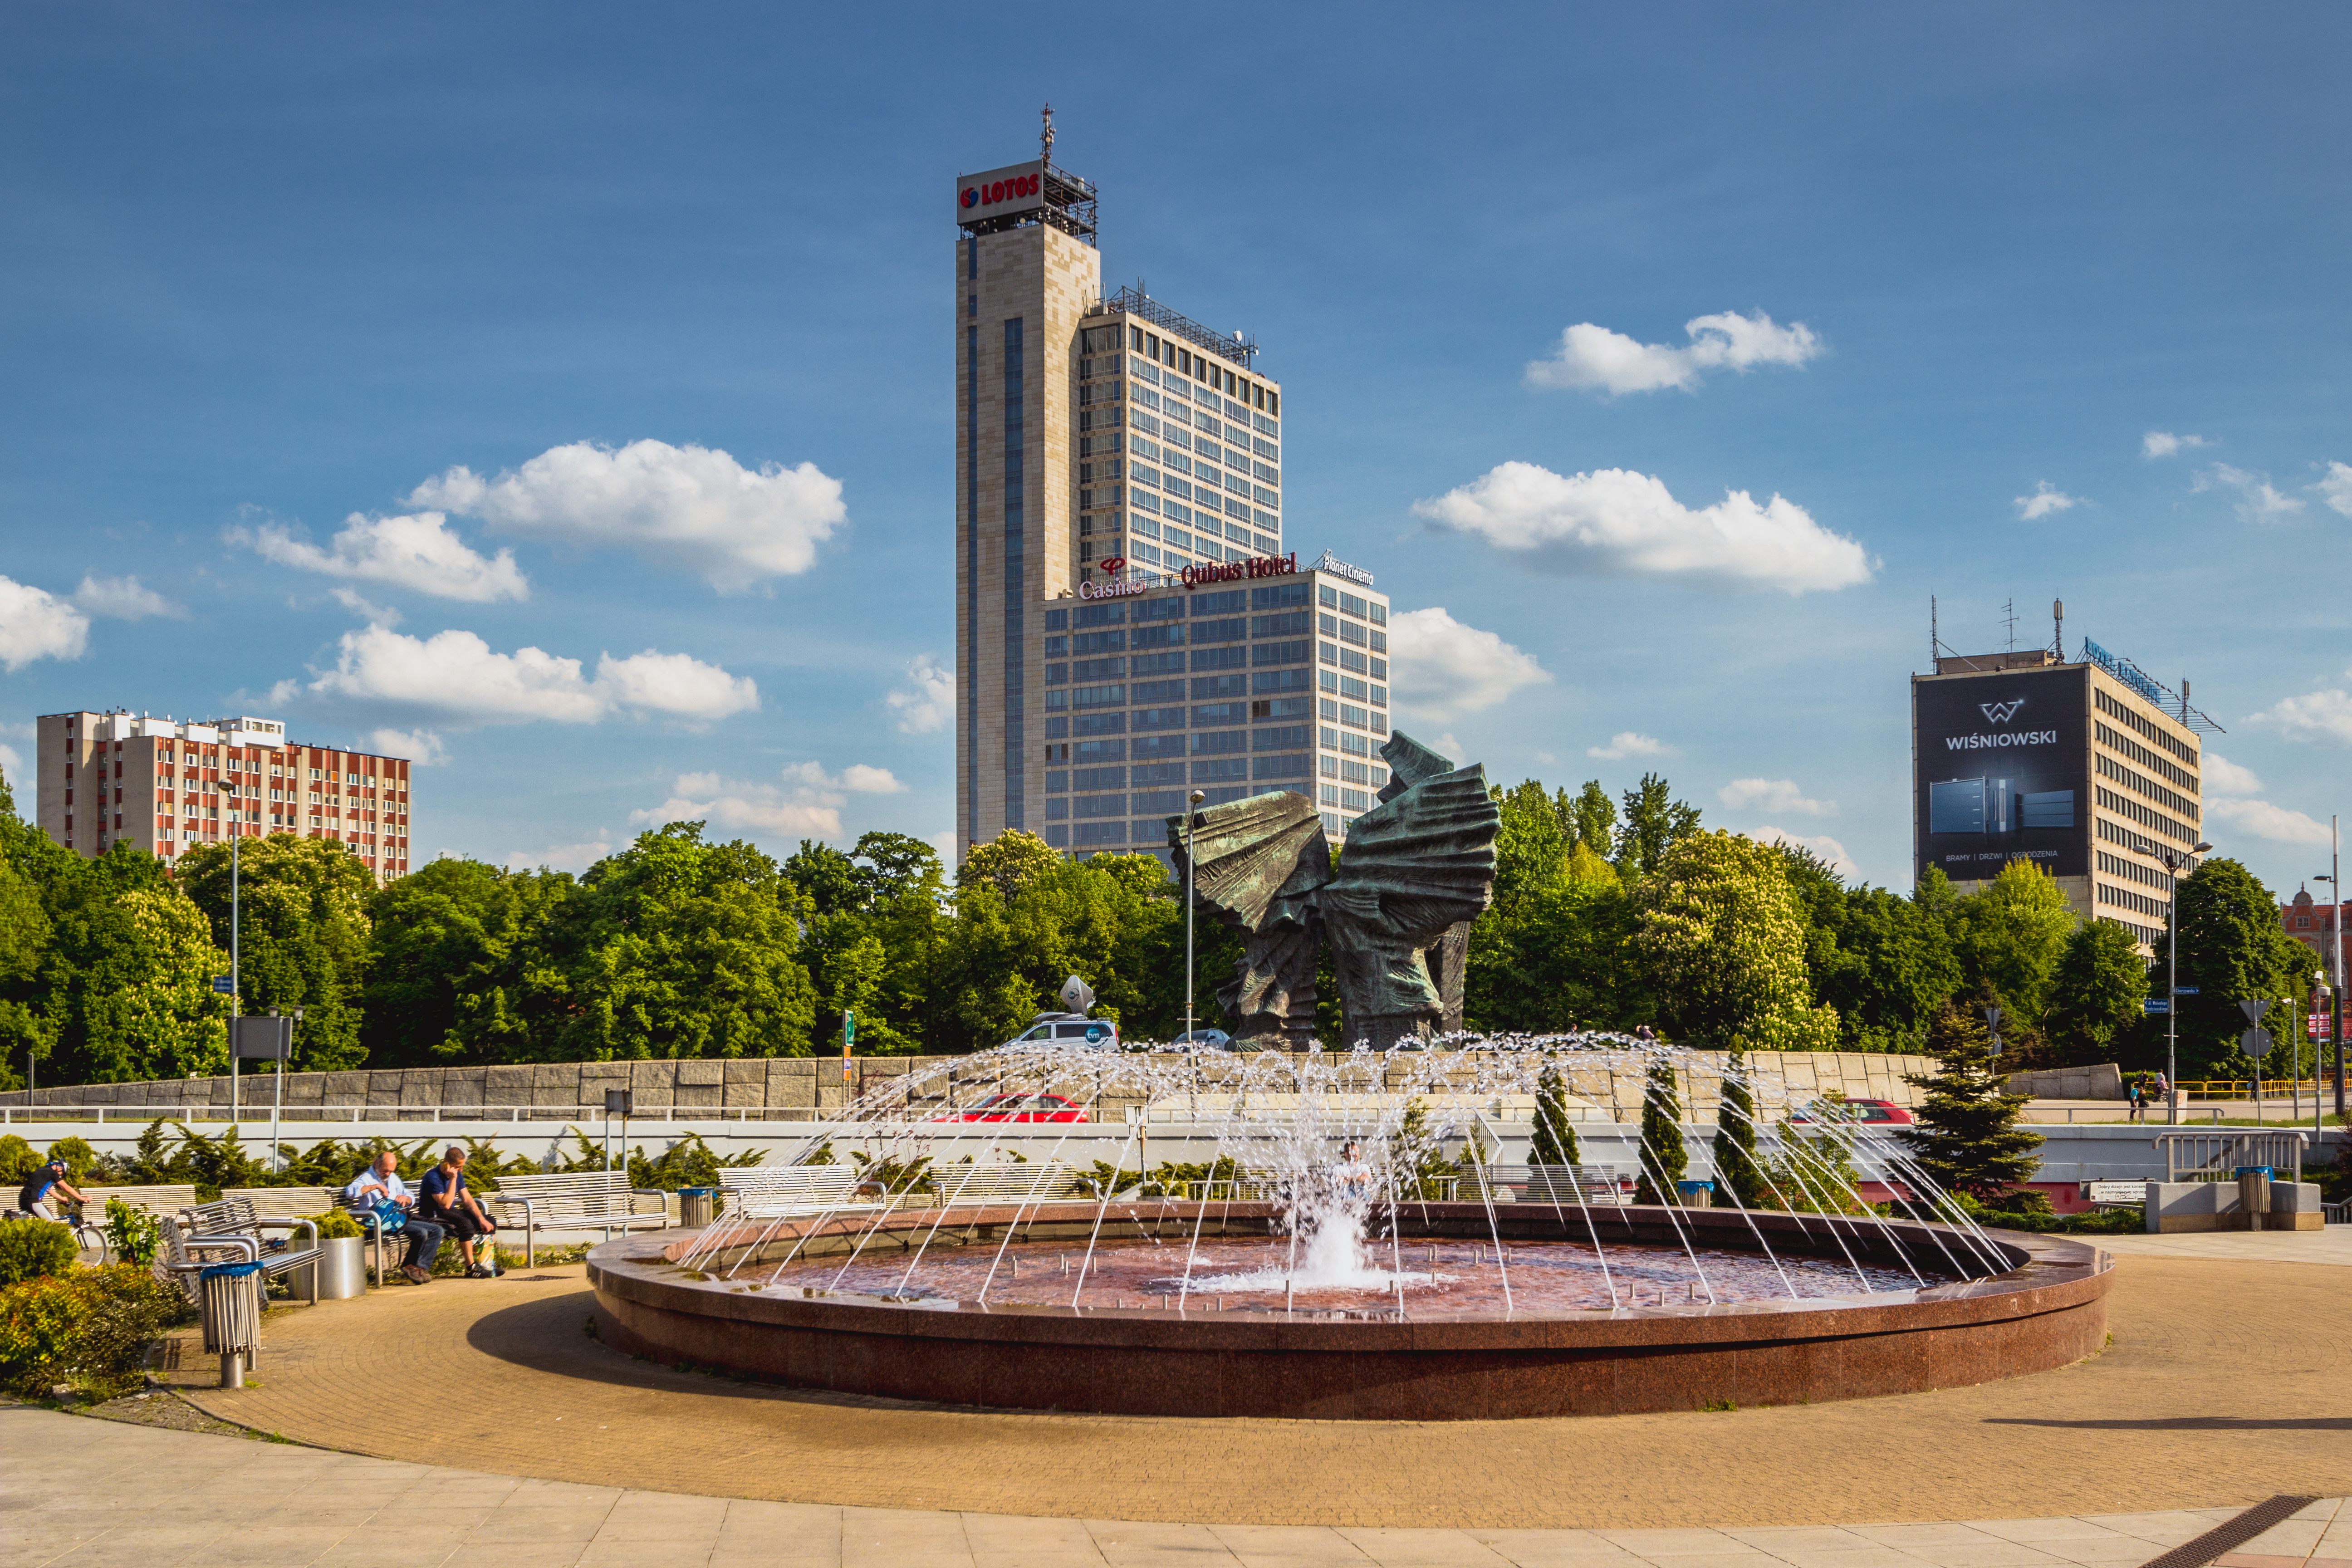
skyline, city, skyscraper, walkway, monument, cityscape, downtown, plaza, park, landmark, tower block, buildings, fountain, center, town square, water feature, katowice, silesia, urban area, human settlement